XHTX-FM

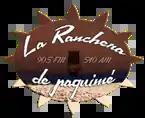
Previous logo

XETX-AM received its concession on November 23, 1948. It initially broadcast with 250 watts at 1400 kHz and was owned by Don Laureano Francisco Molinar Contreras. By the 1960s, XETX was on 1010 kHz with a daytime power of one kilowatt. In the early 2000s, XETX moved to 540 and increased its power to 3,900 watts day and 700 night.